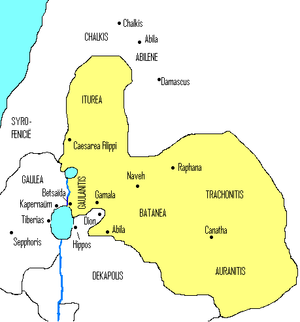
La Batanée actuellement Al-Bathaniya est une plaine fertile du sud de la Syrie actuelle, à l'est du Golan à l'ouest de la Trachonitide et au nord de l'Auranitide qui est la région frontalière avec la Jordanie. C'est une partie de l'ancien royaume de Bashân. Elle est aussi parfois appelée Basanitide. Sa localisation au Iᵉʳ siècle n'est pas connue avec précision. Elle est vue comme située soit à l'est du Golan — la Batanée et la Gaulanitide étant alors deux territoires nettement séparés — soit comme incluant aussi le Golan.
Dans l'Antiquité, le Trachon ou la Trachonitide est le nom grec d'une région de chaos rocheux basaltiques appelé Argob dans la Bible, située au sud de Damas, en Syrie. Son nom actuel est le Al-Lejâh.
Le Hauran est une région de la Syrie méridionale, dans les gouvernorats de Quneitra, As-Suwayda, et Dera, et a pour capitale la ville de Bosra.
Le Royaume de Chalcis était un État situé dans la plaine de la Bekaa autour de la ville de Chalcis sub Libanum, qui se trouverait sur les terres de l'actuelle ville de Anjar au Liban.